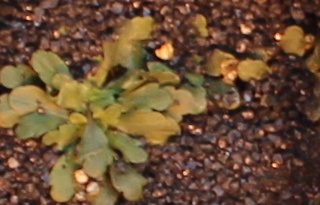
Label: Horseweed